Kodak

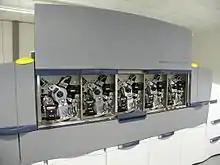
A Kodak NexPress 2500 digital printing press

Kodak employee Steven Sasson developed the first handheld digital camera in 1975 using a monochrome CCD manufactured by Fairchild having 10,000 pixels. Larry Matteson, another employee, wrote a report in 1979 predicting a complete shift to digital photography would occur by 2010. However, company executives were reluctant to make a strong pivot towards digital technology at the time, since it would require heavy investment for a very limited market and put the company into direct competition with established firms in the computer hardware industry.